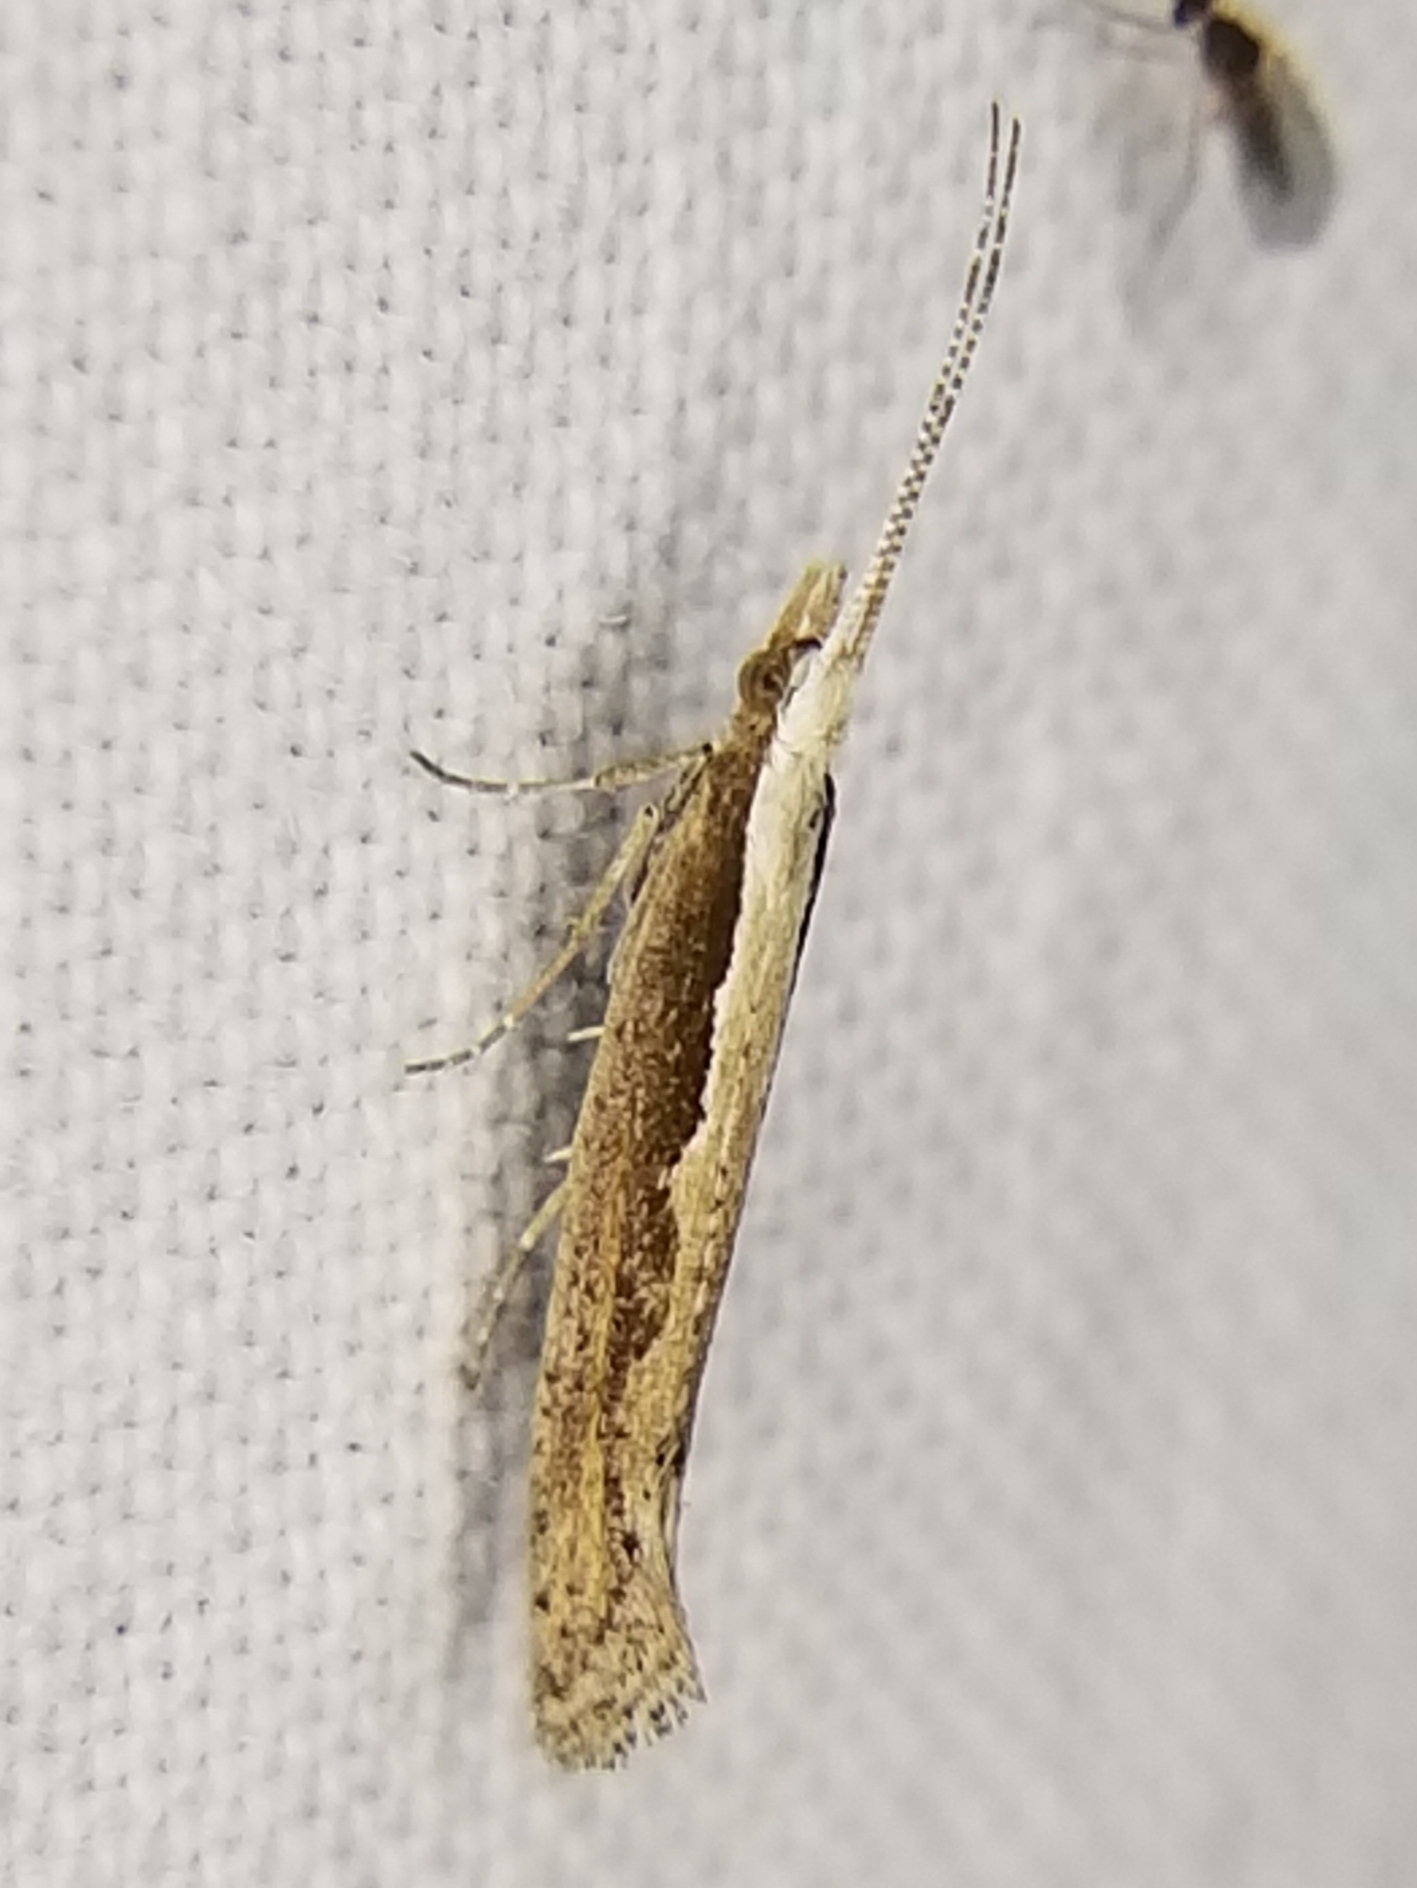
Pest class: diamondback_moth